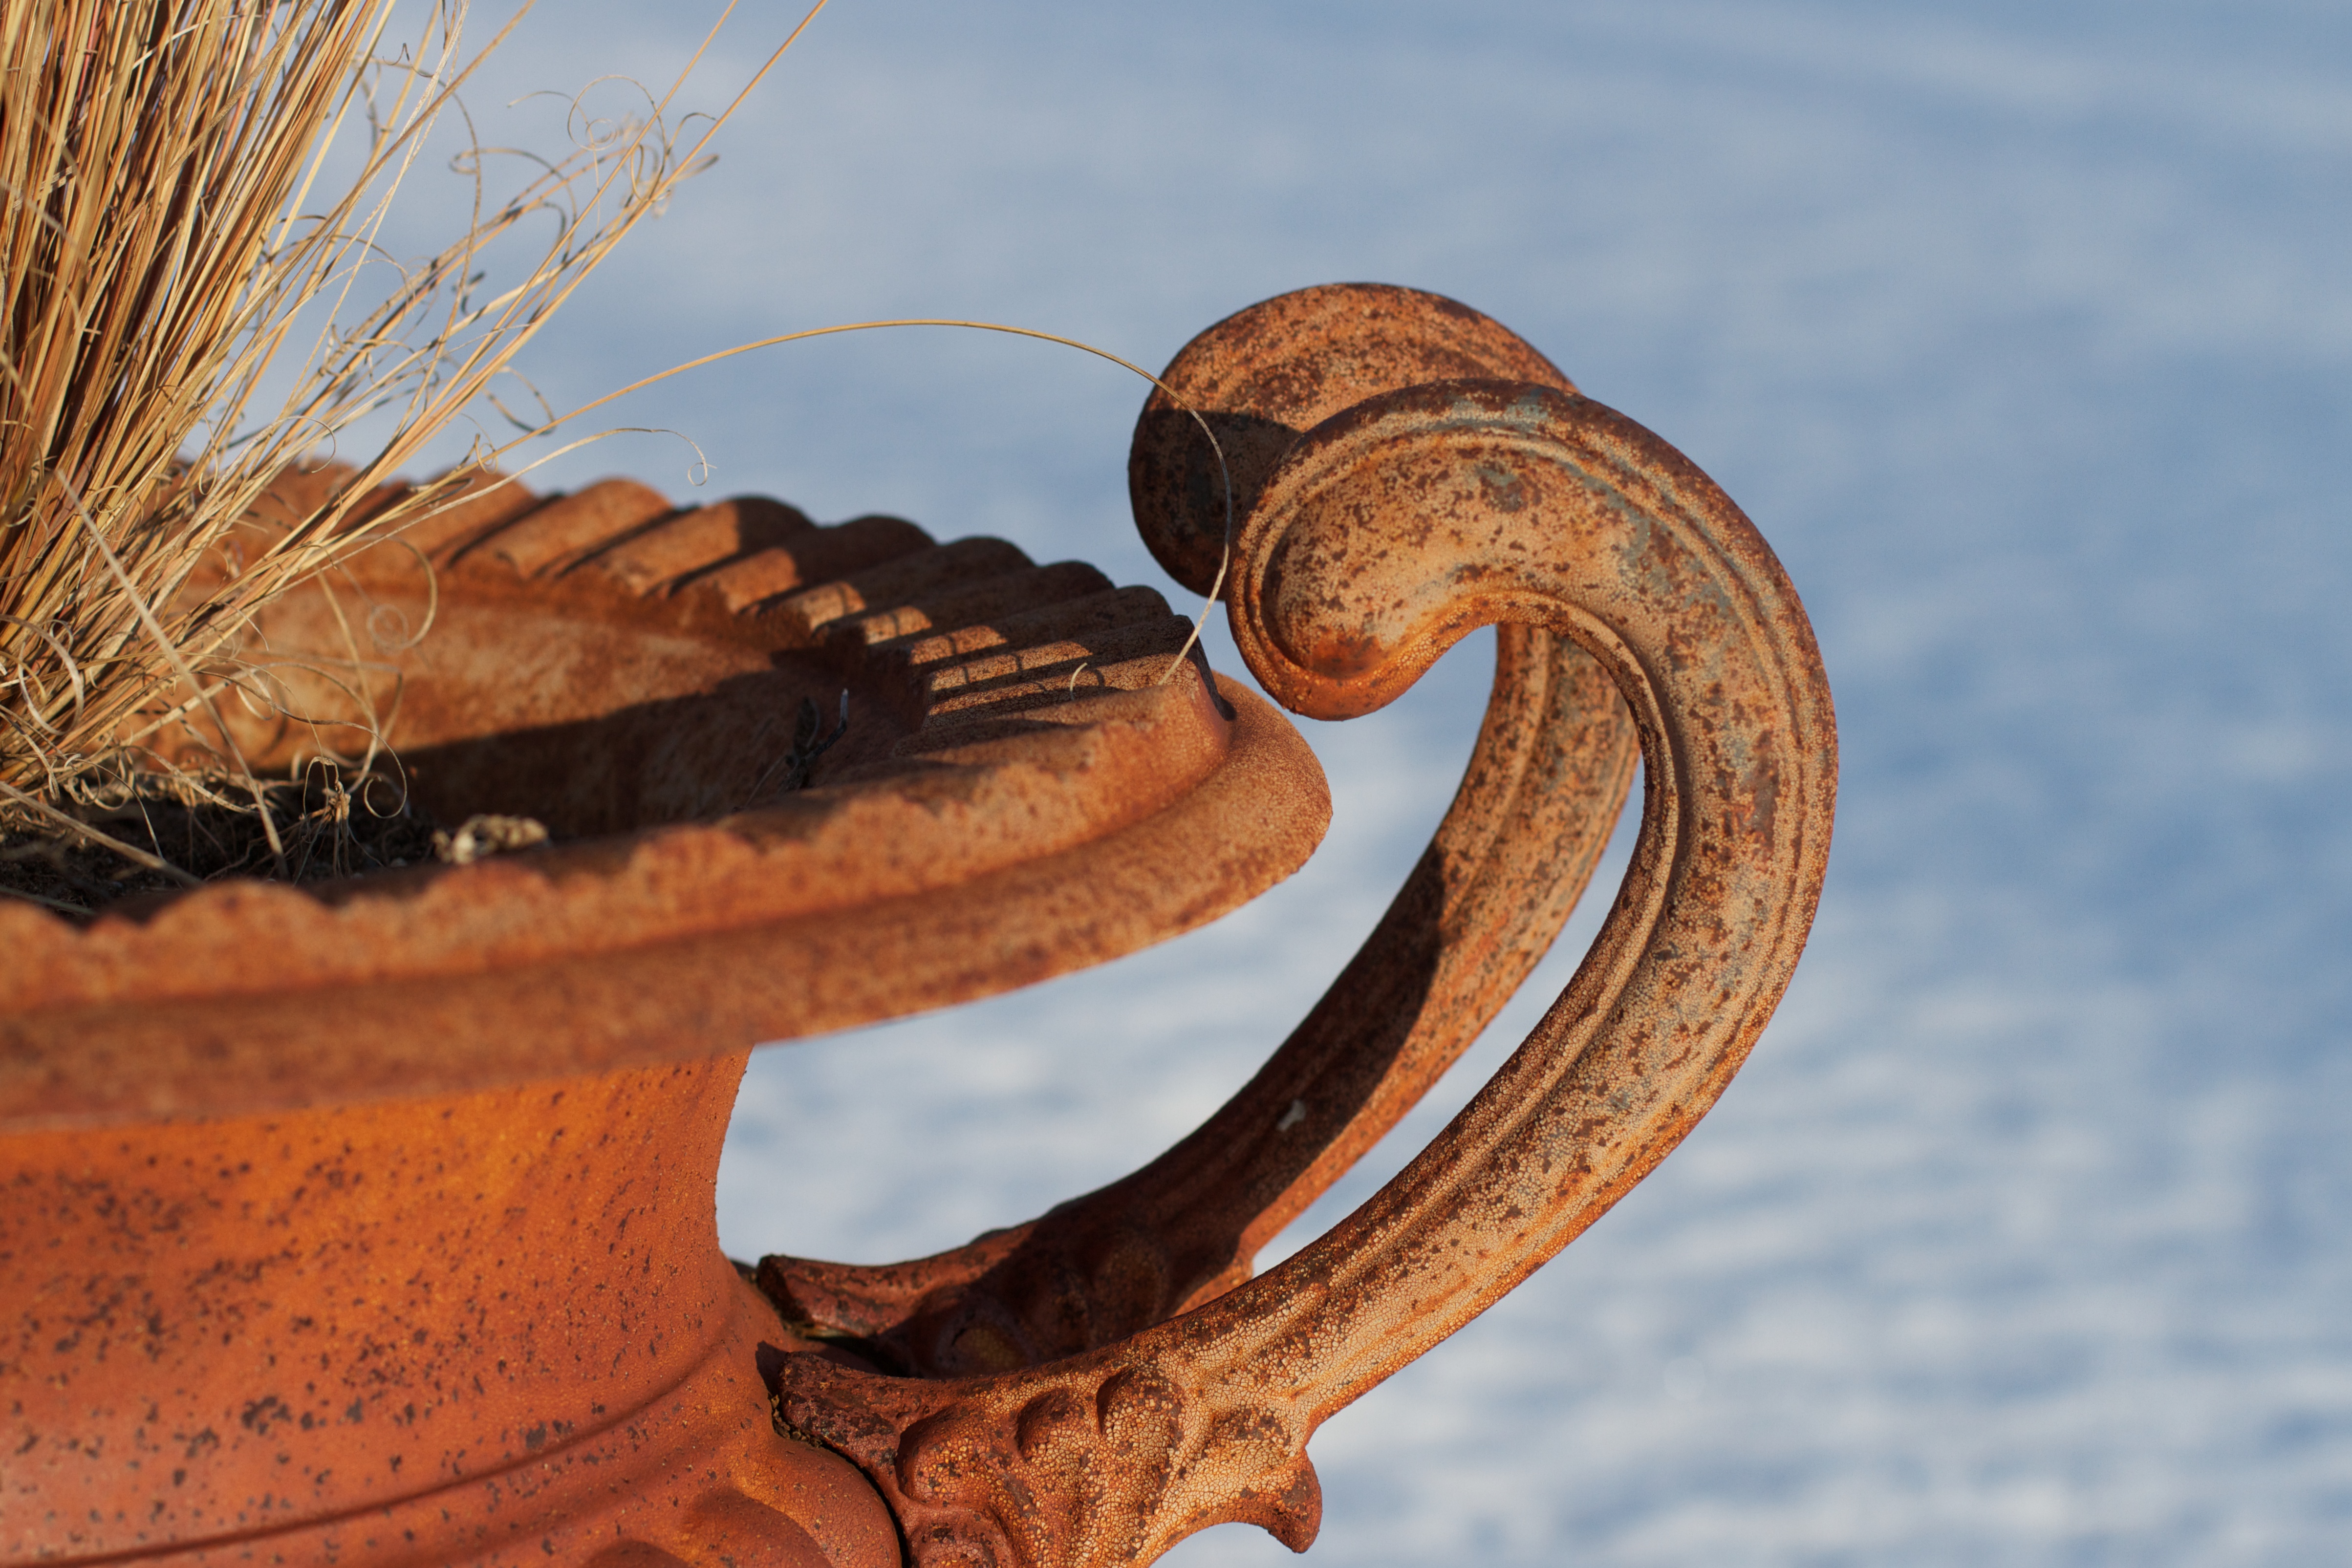
sand, wood, close up, carving, macro photography